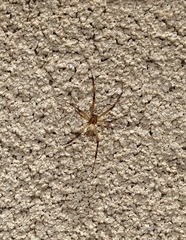
Species: Lactrodectus_hesperus